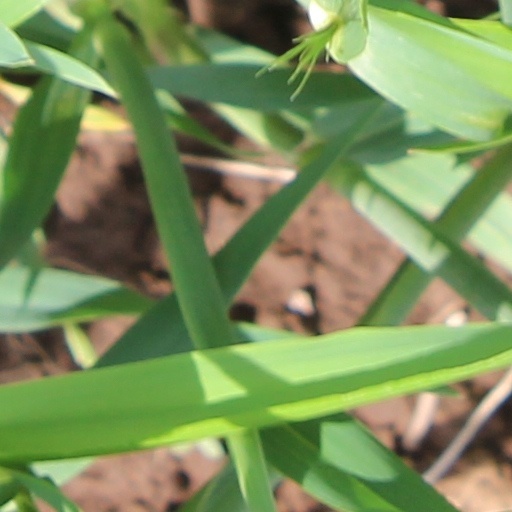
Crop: wheat